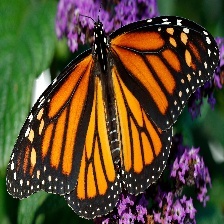
Species: MONARCH
Butterfly family (ImageNet category): monarch